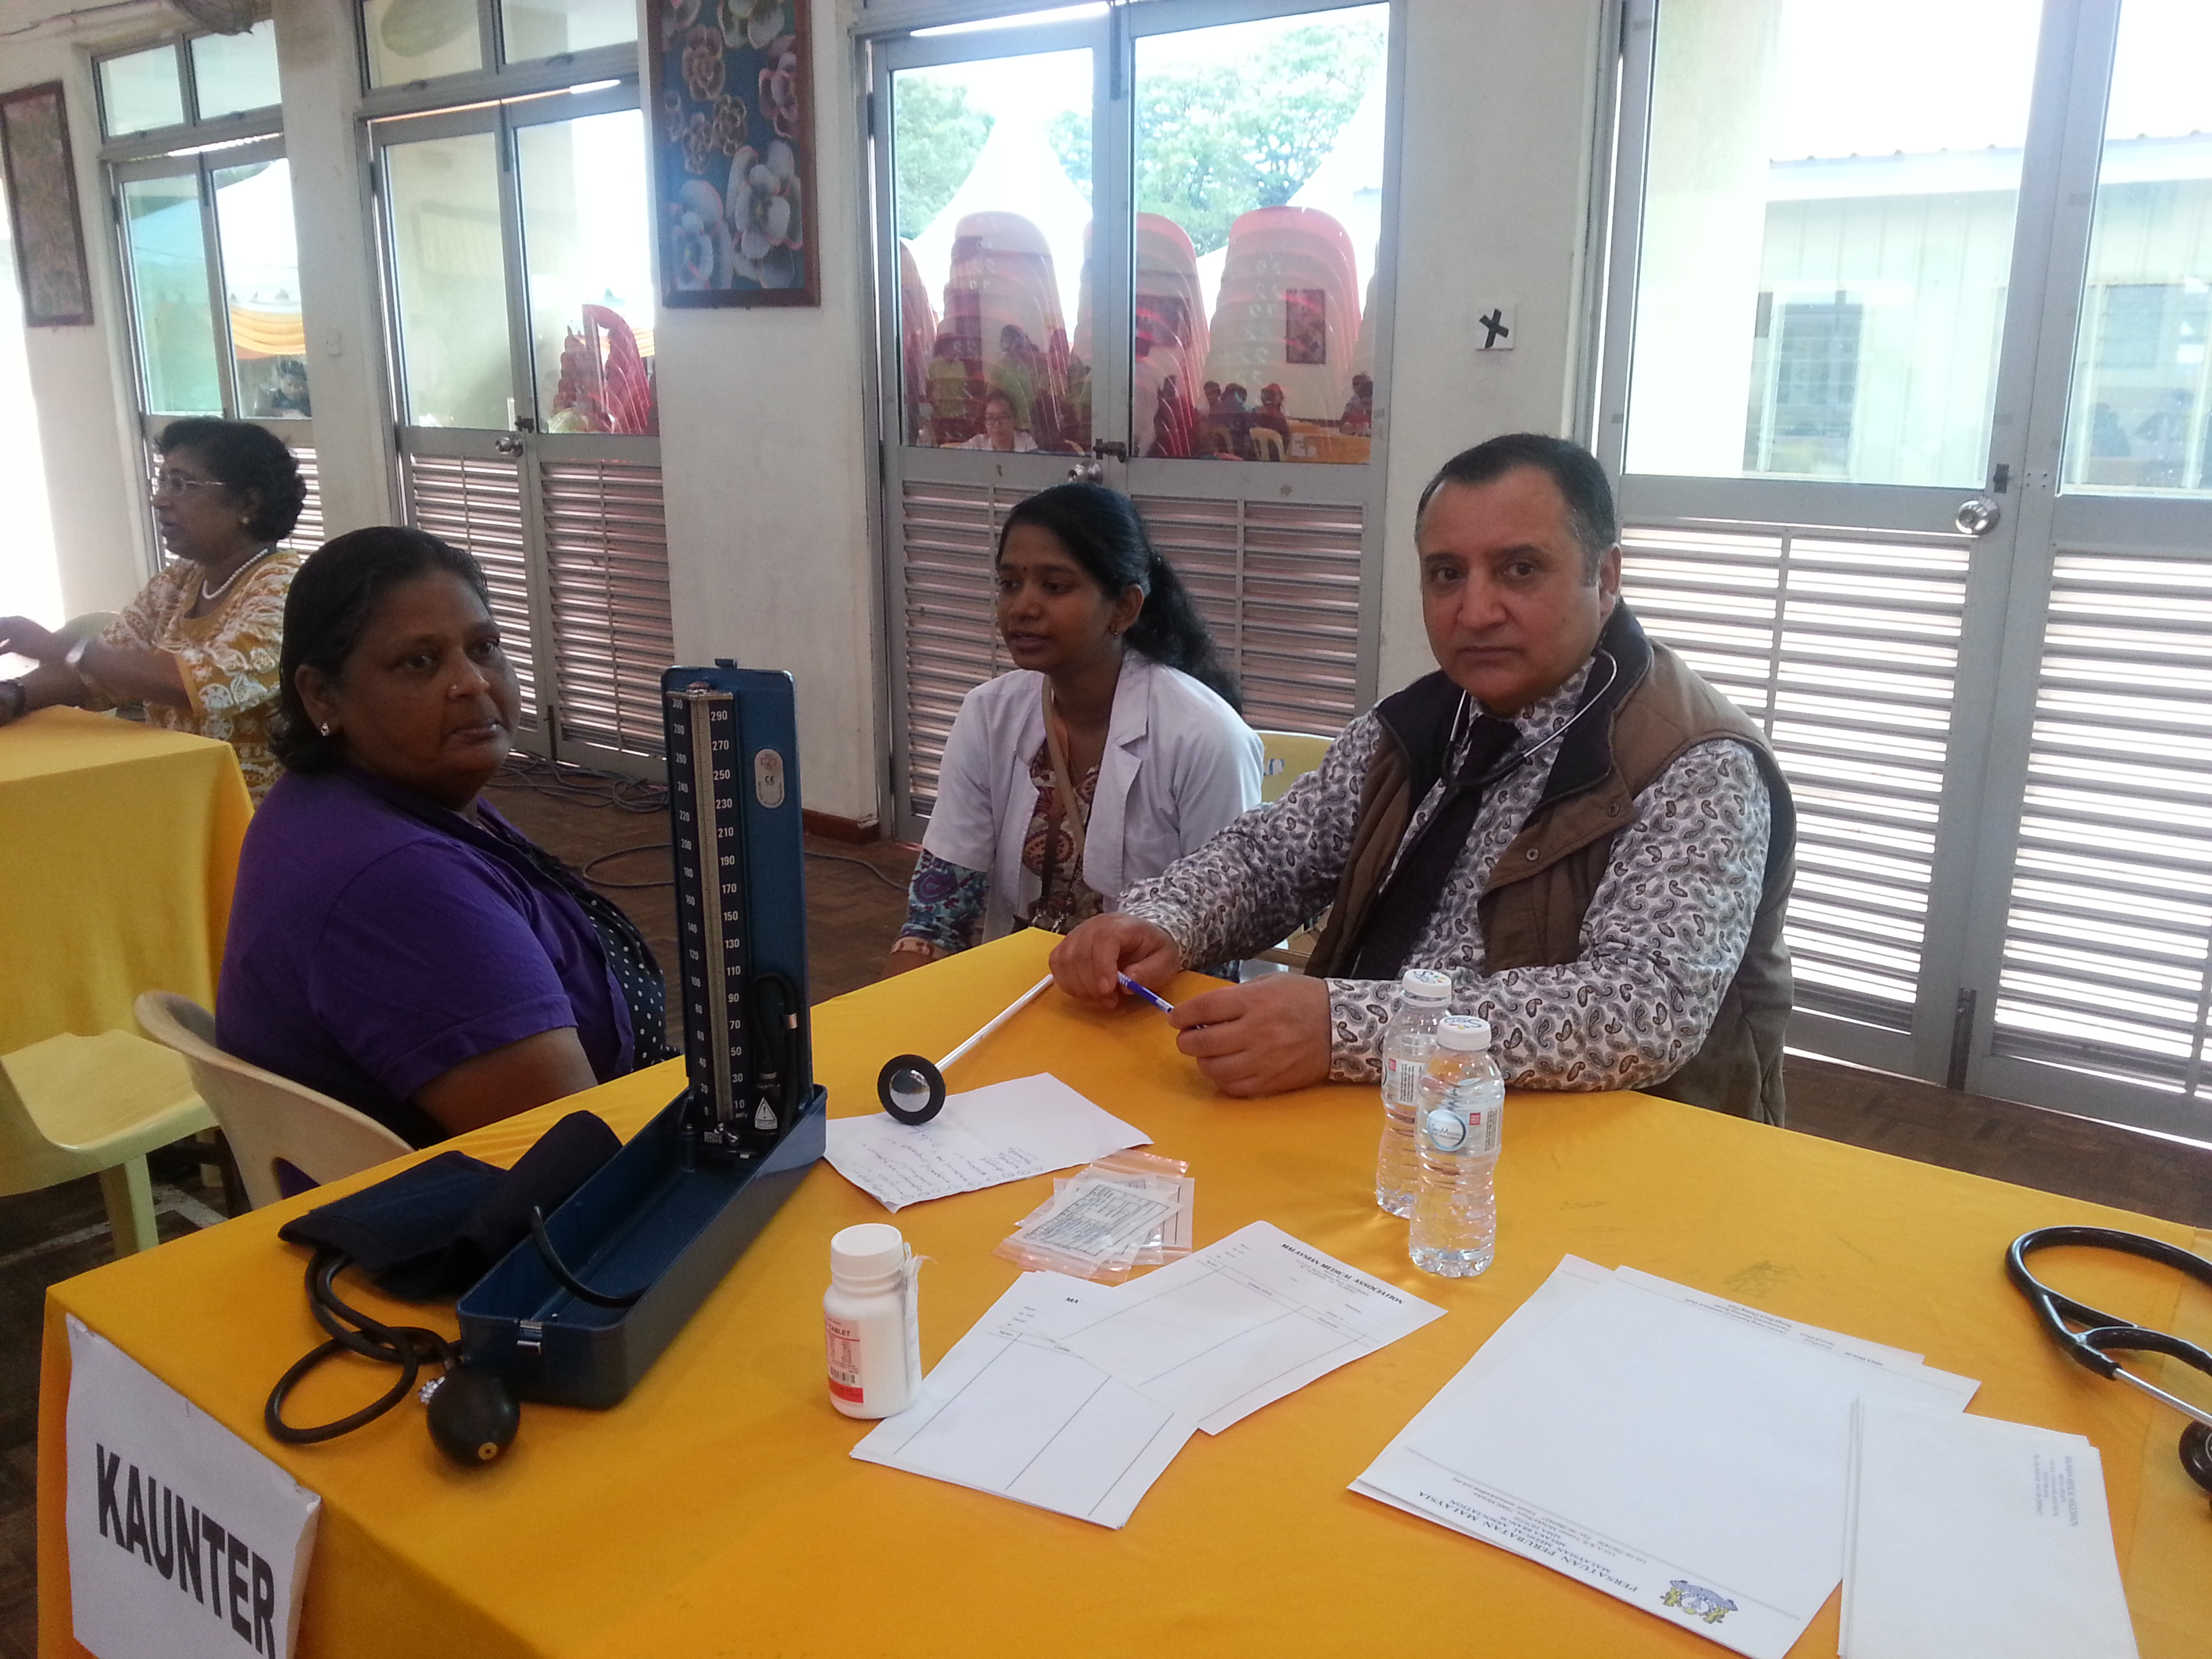
doctors, communication, service, training, meeting, course